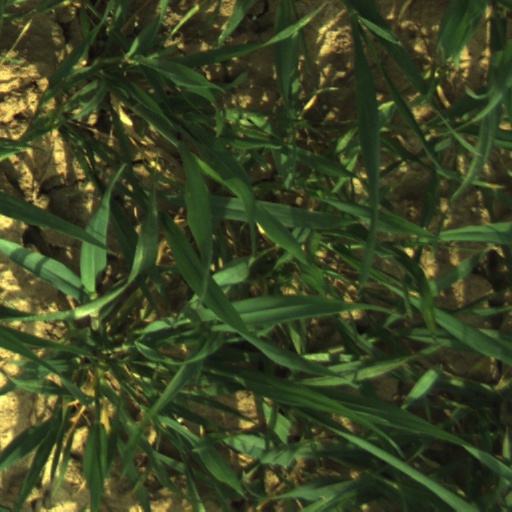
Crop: wheat